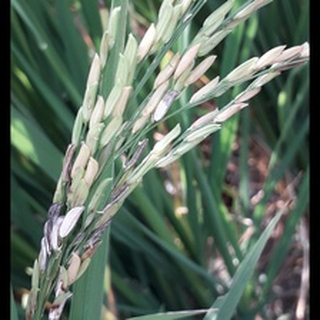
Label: diseased_rice